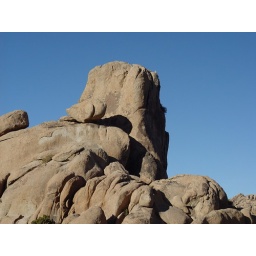
Wonderland of rocks in Joshua tree park